East Godavari district

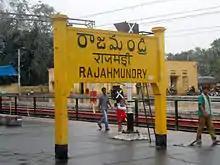
Rajamahendravaram Railway station is a major station in the district

Before the formation of Mandals, administration was done through the Taluka system. The erstwhile Talukas in the district are given below.